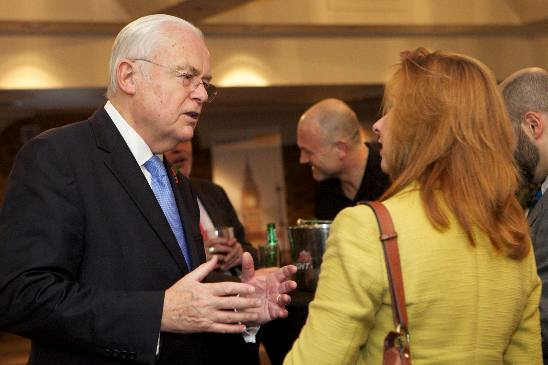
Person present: Yes